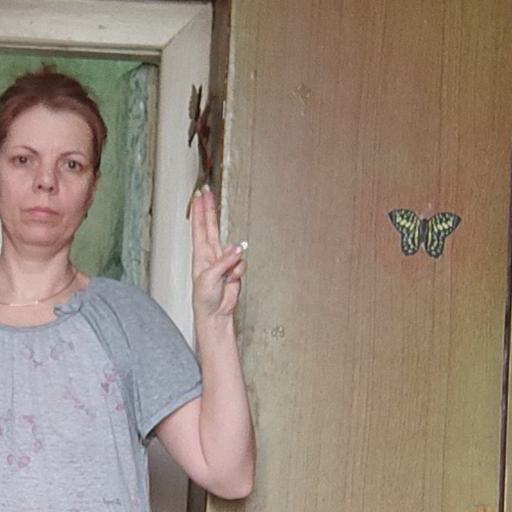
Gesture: two_up